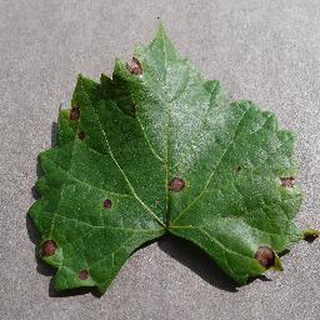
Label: grape_black_rot